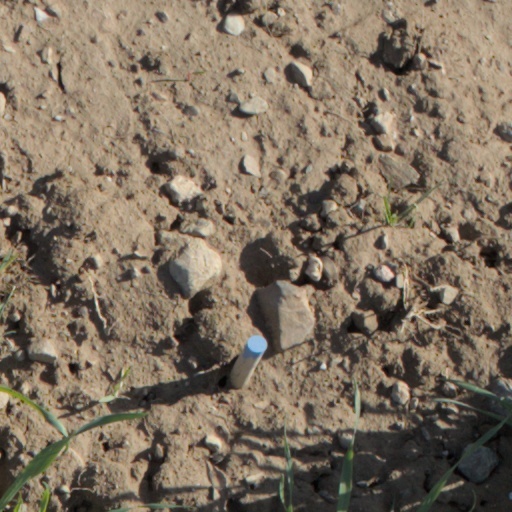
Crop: wheat